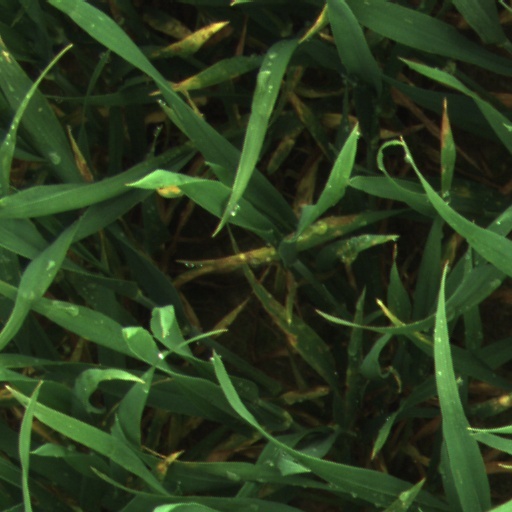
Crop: wheat